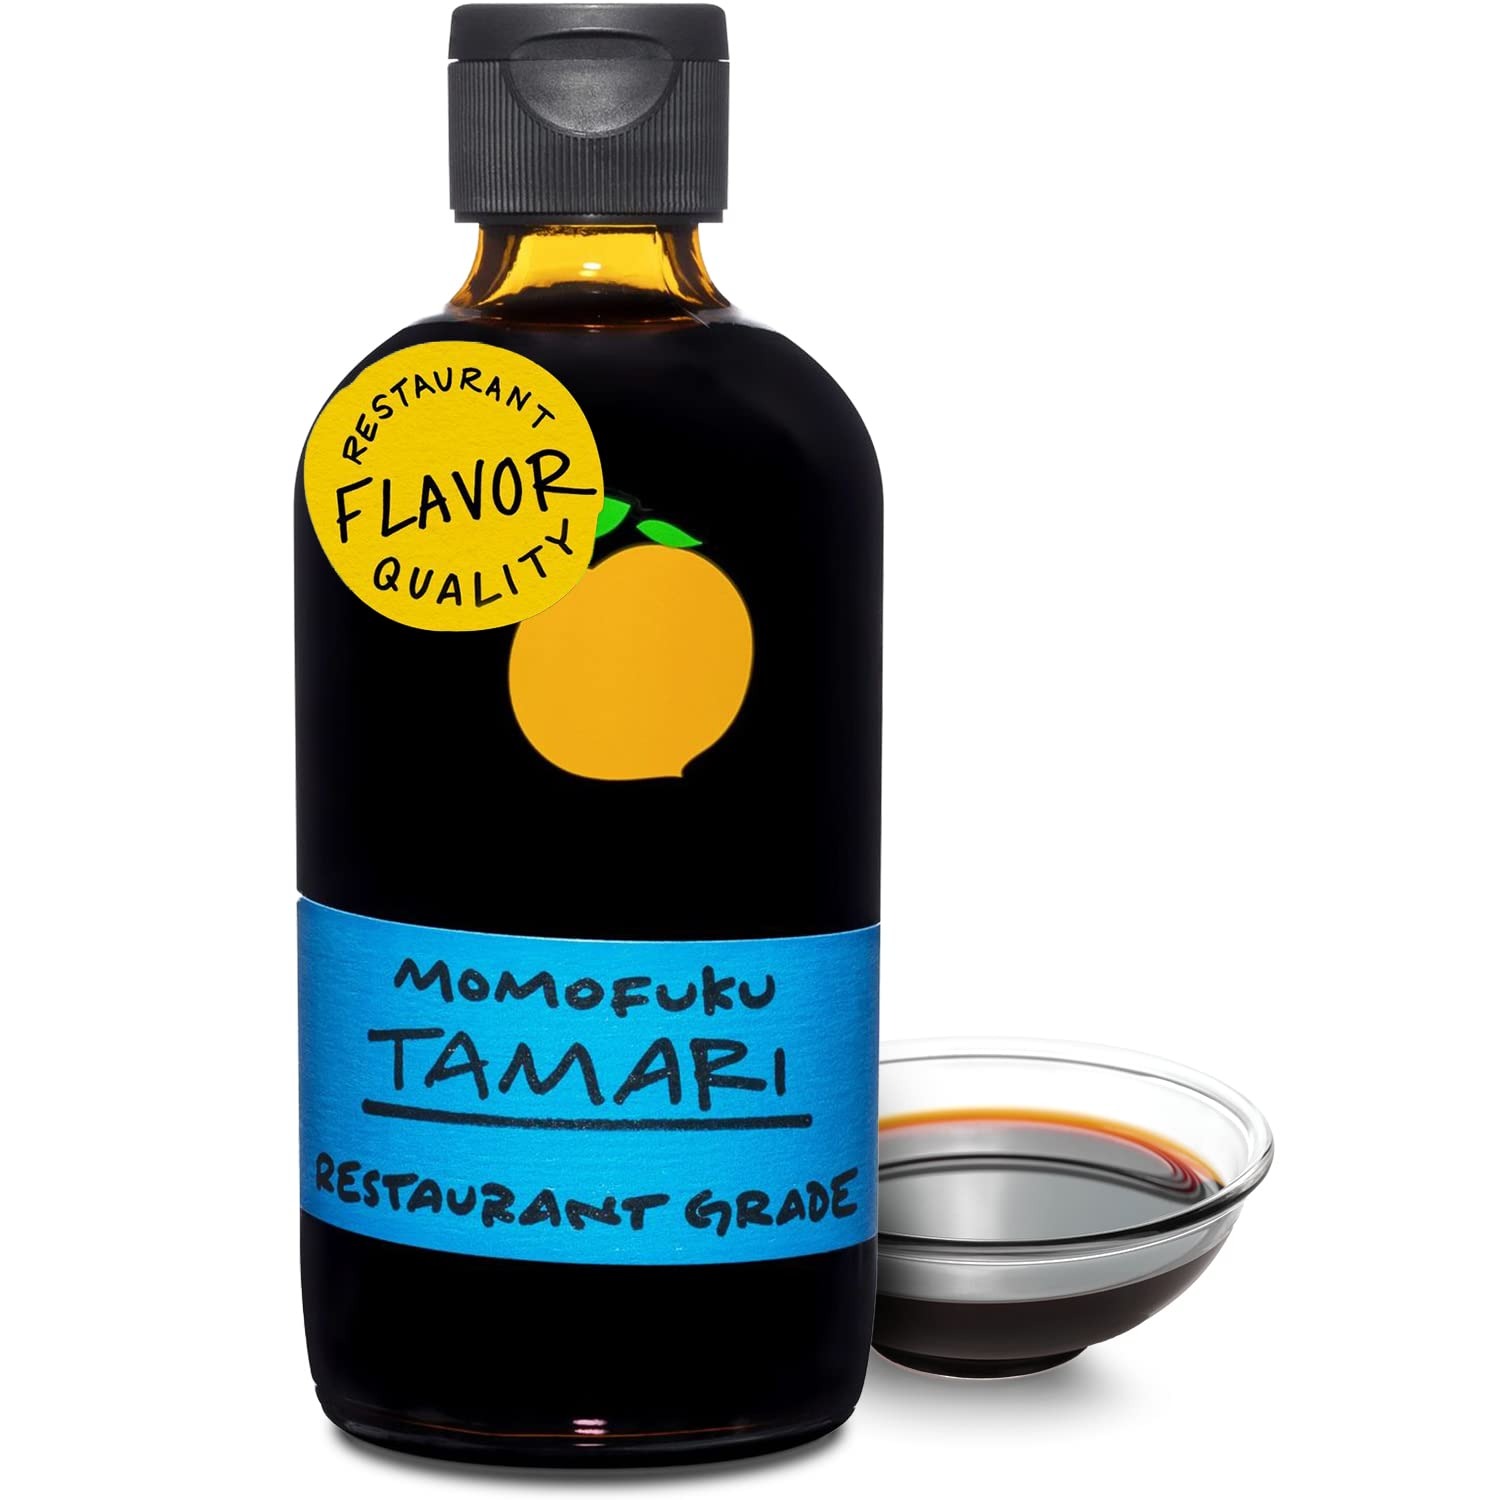
Item Name: Momofuku Tamari by David Chang, (8 Ounces), No Gluten, Made from Organic Ingredients, Chef Made for Cooking & Umami, Steeped with Kombu…
Bullet Point 1: NEXT-LEVEL FLAVOR | Momofuku Tamari from David Chang does not contain gluten. It’s steeped with kombu to unlock a deeper world of flavor than conventional tamari.
Bullet Point 2: YOUR NEW GO-TO | Our tamari makes everything taste better. It’s perfect on sushi and sashimi, braised meats, marinades, and even in pasta sauce.
Bullet Point 3: ONLY THE GOOD STUFF | Our soy sauce is made with organic soy. It’s vegan, Non-GMO, and made with ingredients we’re proud to stand behind.
Bullet Point 4: THE MOMOFUKU DIFFERENCE | Our restaurants have earned Michelin stars and James Beard awards. We’re bringing that culinary credibility to your kitchen. If you’re used to grocery store tamari, you’ve never had anything like this.
Bullet Point 5: BUZZWORTHY | You might know David Chang from Netflix or his cookbook, but Momofuku products have been featured in The New York Times, Hypebeast, The TODAY Show and more.
Value: 8.0
Unit: Ounce

Price: 16.91